Trade route

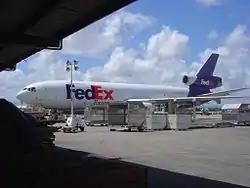
FedEx DC-10.

The modern times saw development of newer means of transport and often controversial free trade agreements, which altered the political and logistical approach prevalent during the Middle Ages. Newer means of transport led to the establishment of new routes, and countries opened up borders to allow trade in mutually agreed goods as per the prevailing free trade agreement. Some old trading route were reopened during the modern times, although in different political and logistical scenarios. The entry of harmful foreign pollutants by the way of trade routes has been a cause of alarm during the modern times. A conservative estimate stresses that future damages from harmful animal and plant diseases may be as high as 134 billion US dollars in the absence of effective measures to prevent the introduction of unwanted pests through various trade routes.